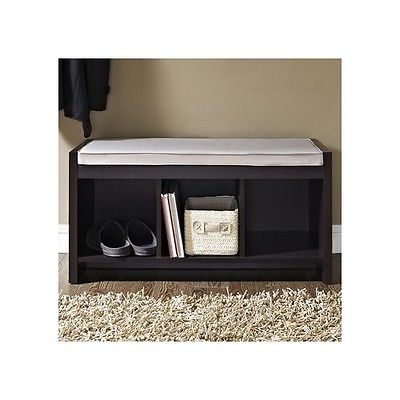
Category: sofa